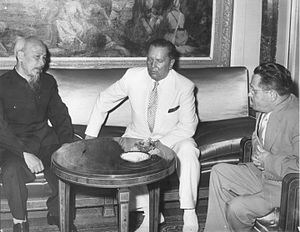
Josip Broz Tito / Præsident / De alliancefrie landes bevægelse
Tito med den nordvietnamesiske leder Ho Chi Minh i Beograd i 1957.
"Josip Broz Tito var en jugoslavisk revolutionær og statsmand, der besad flere politiske embeder fra 1943 og til sin død i 1980. Under 2. verdenskrig var han leder af de jugoslaviske partisaner, der ofte betragtes som den mest effektive modstandsbevægelse i det tysk-besatte Europa. Til trods for at hans præsidentperiode er blevet kritiseret som autoritær, og at der er blevet rejst mistanke om undertrykkelse af politiske modstandere, blev Tito af de fleste betragtet som en godgørende diktator"" på grund af hans økonomiske og diplomatiske politik. Han var en populær offentlig figur både inden og uden for Jugoslaviens grænser. Tito, der blev set som et forenende symbol, vedligeholdt gennem sin indenrigspolitik en fredelig sameksistens mellem nationerne i det jugoslaviske forbund. Han blev yderligere kendt som en central skikkelse indenfor De alliancefrie landes bevægelse sammen med Indiens Jawaharlal Nehru, Egyptens Gamal Abdel Nasser og Indonesiens Sukarno.